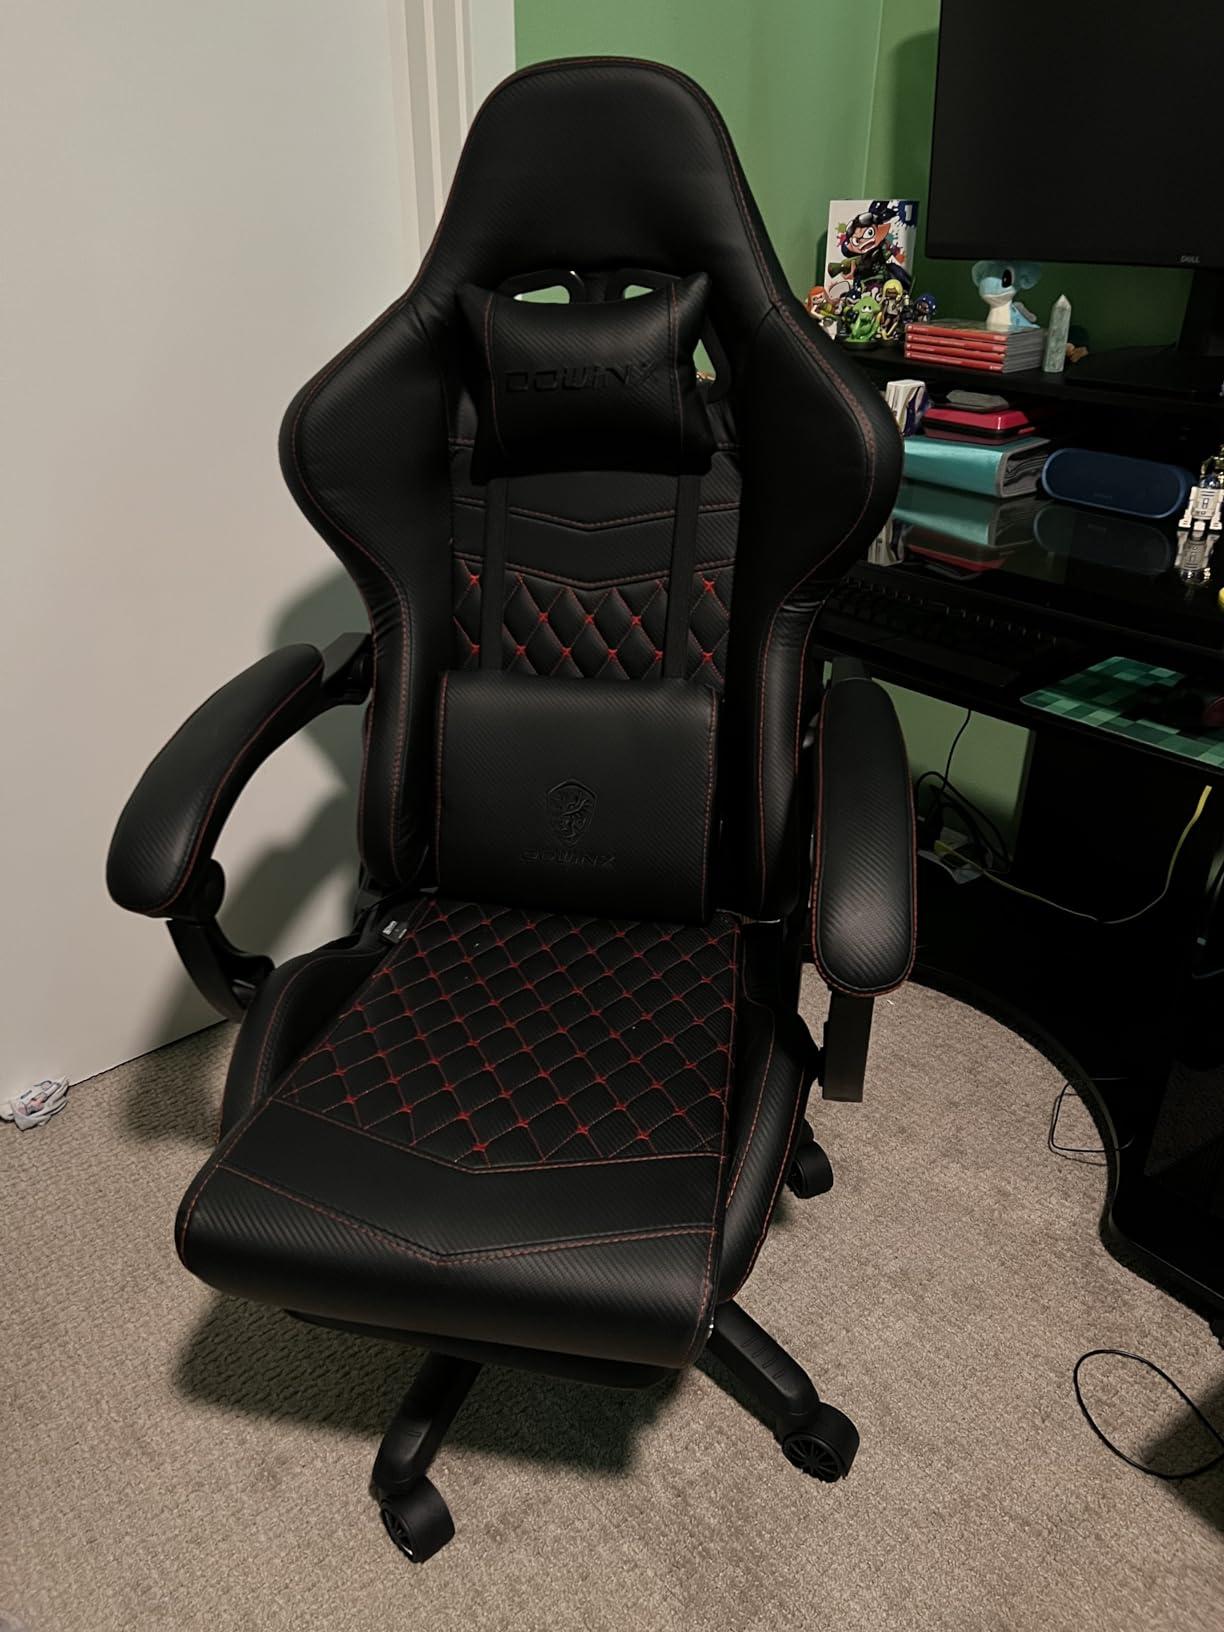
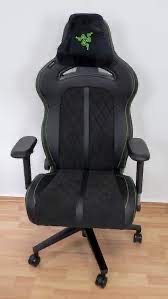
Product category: items_chair
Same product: no